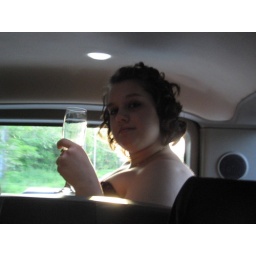
the limo had bottled water and glasses. sarah put it in a champagne glass and looked real rich.